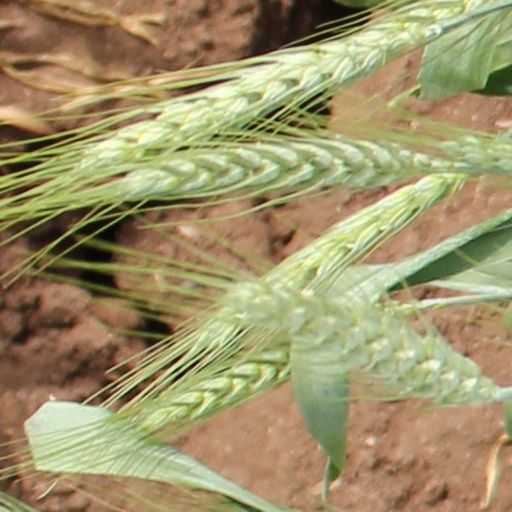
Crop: wheat